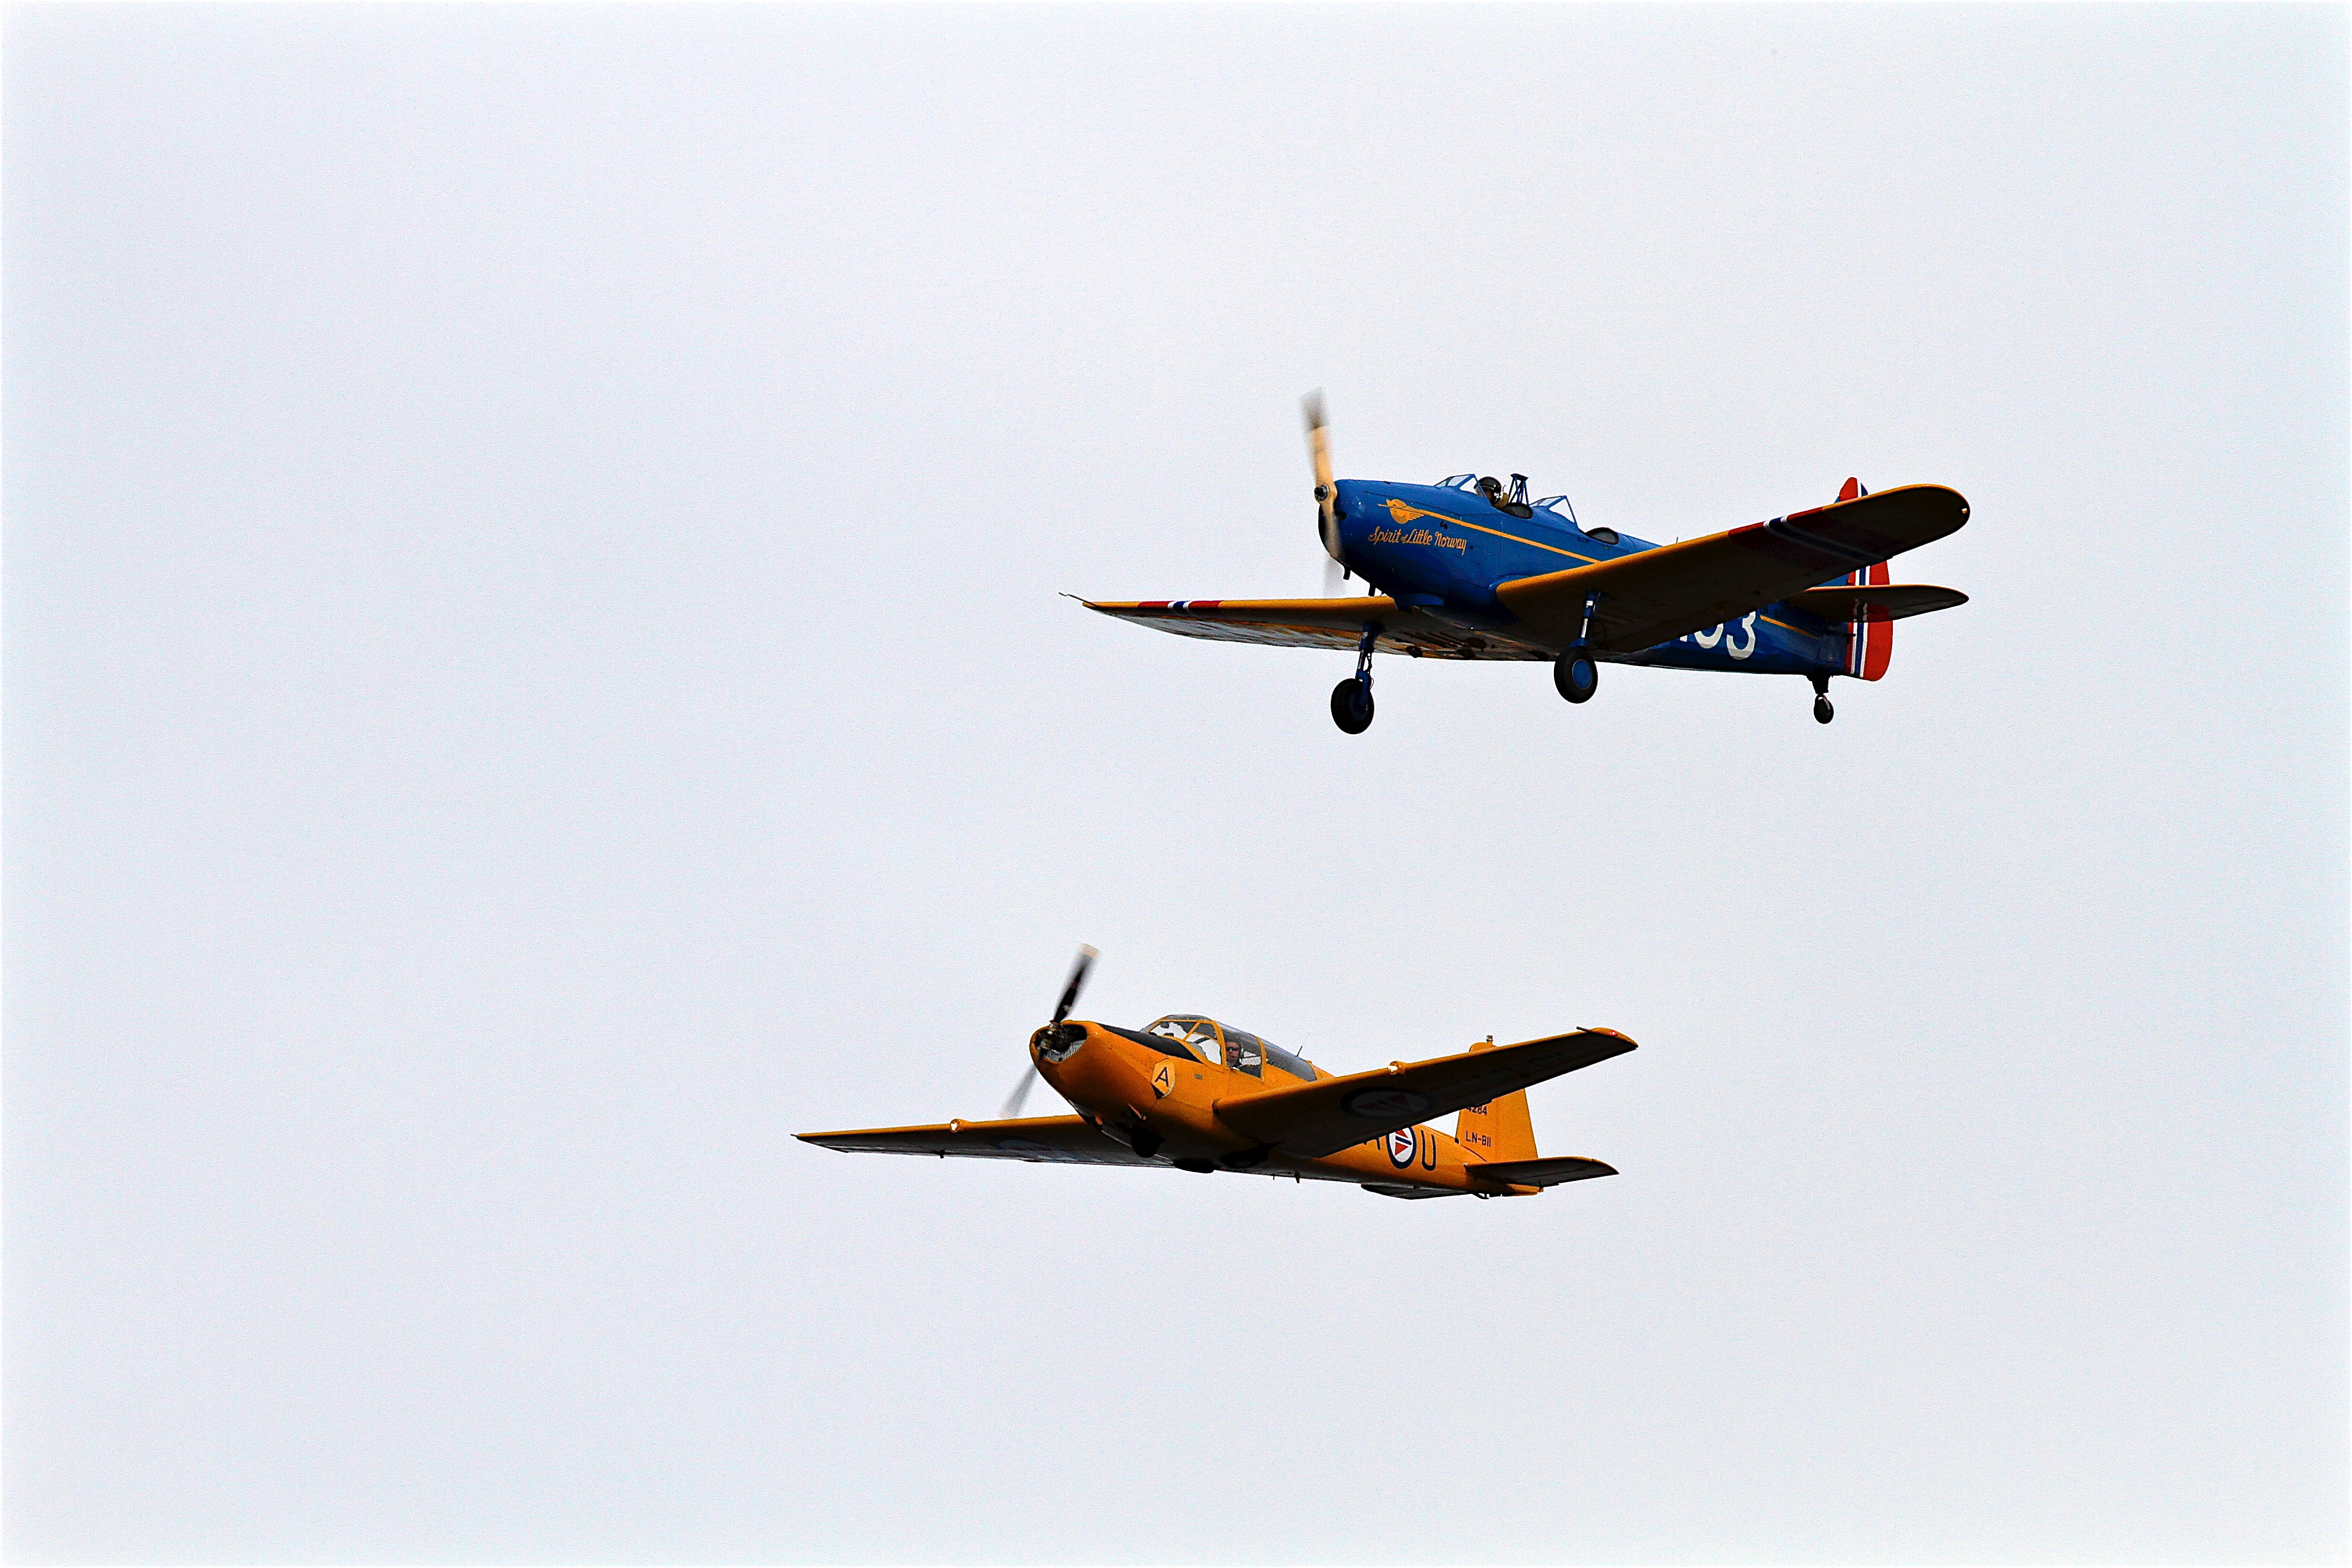
wing, sky, airplane, aircraft, vehicle, airline, aviation, flight, airplanes, aeroplane, propeller, propellers, propeller plane, air show, air force, aircrafts, air travel, atmosphere of earth, aircraft engine